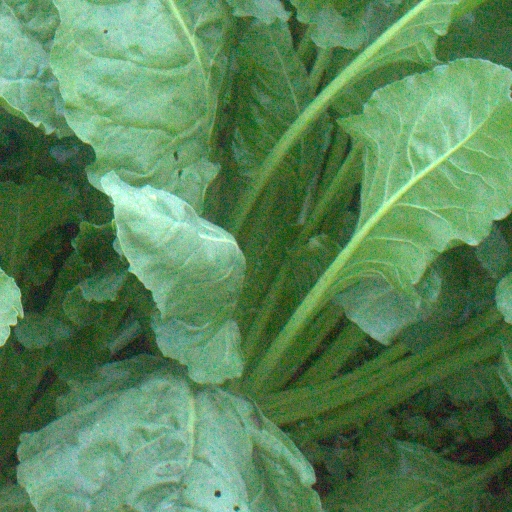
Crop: sugar beet